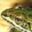
Label: frog